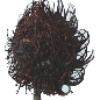
Label: rambutan